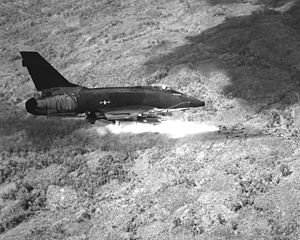
North American F-100 Super Sabre / Operationel historie / Vietnamkrigen / Jager- og CAS missioner
En F-100D affyrer raketter i Vietnam, 1967
North American F-100 Super Sabre var en amerikansk supersonisk jetjager, der gjorde tjeneste ved United States Air Force fra 1954 til 1971 og ved Air National Guard indtil 1979. Det var USAFs første jager, der kunne gennembryde lydmuren under vandret flyvning. F-100 var designet af North American Aviation som en mere højtydende videreudvikling af F-86 Sabre jageren.